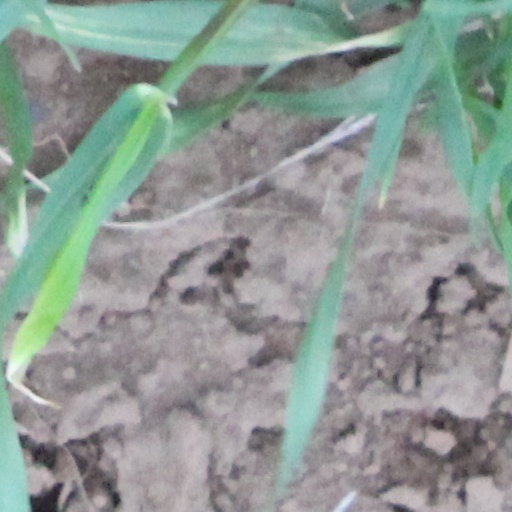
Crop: wheat